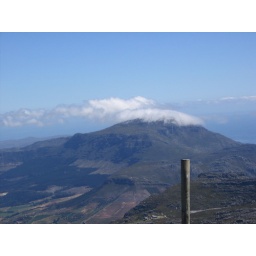
Cool cloud over mountain